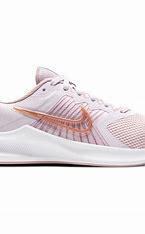
Brand: Nike
Model: Downshifter 11